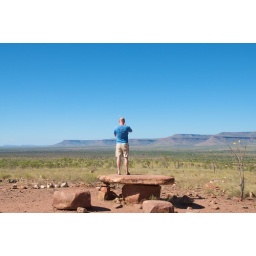
The lookout over the Cockburn Ranges had a solid stone table that reminded Stephen of something out of the Flintstones